Mathias Mitchell Public Square–Main Street Historic District

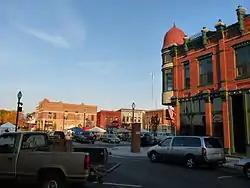
A portion of the district.

The Mathias Mitchell Public Square–Main Street Historic District is located in Stevens Point, Wisconsin. It was added to the National Register of Historic Places in 1986.